John Shanks

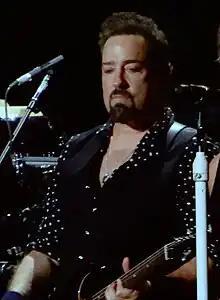
Shanks performing with Bon Jovi in 2017

John Matthew Shanks (born December 18, 1964) is an American songwriter, record producer and guitarist. He has been a longtime session and touring member of the rock band Bon Jovi.